List of New Horizons topics

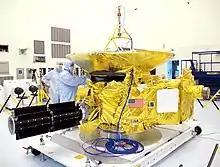

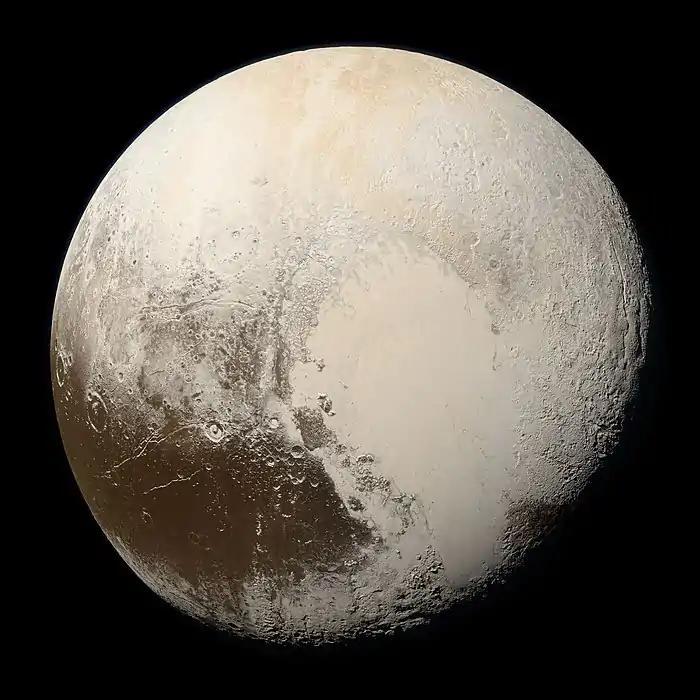
Pluto by "New Horizons"

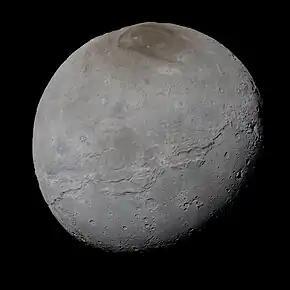
Charon by "New Horizons"

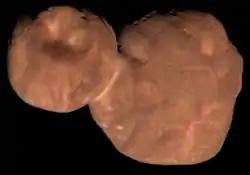
486958 Arrokoth by "New Horizons"

List of "New Horizons" topics is a list of topics related to the "New Horizons" spacecraft, an unmanned space probe launched 2006 to Pluto and beyond.